2017 Montreal ePrix

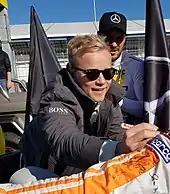
Felix Rosenqvist "(pictured in 2016)" had his third pole position of the season.

Qualifying took place from early Sunday afternoon with four groups of five cars with the fastest five overall participants progressing into super pole. It was held in dry and warm weather. In the first group of five cars, López set a benchmark lap time with Duval close behind in second. On his maximum power lap, Buemi locked his tyres going into the first turn, but despite going quicker in the second sector, was provisional third. Engel and Carroll were the first group's slowest drivers. Rosenqvist paced the second group, followed by Vergne. Dillmann and d'Ambrosio were third and fourth and Evans was the slowest competitor in the second group after heavily locking his tyres entering the first corner and had to regain control of his car to continue driving. Piquet set the third group's quickest time. Sarrazin in second locked his brakes driving into turn one on his maximum power lap. Félix da Costa ran deep heading into the first turn and excessive oversteer throughout his lap left him in third. Frijns, suffering similar problems to his teammate, followed in fourth, and Turvey was the third group's slowest competitor.